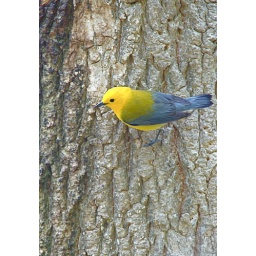
Prothonotary Warblers nest close to water and are adept in moving around deftly on tree trunks.